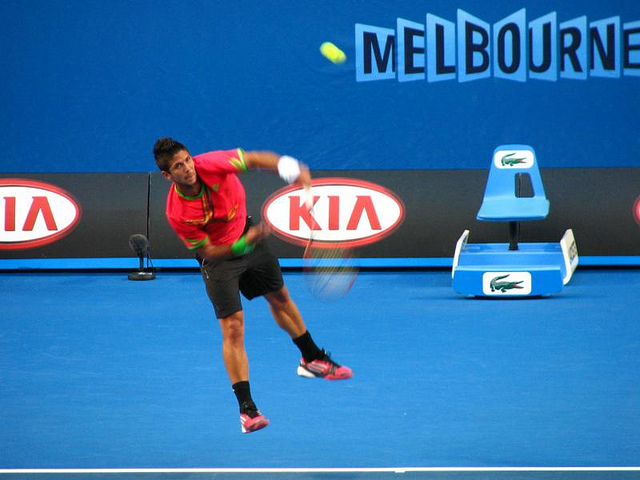
vận động viên tennis nam đang cầm vợt đỡ cao